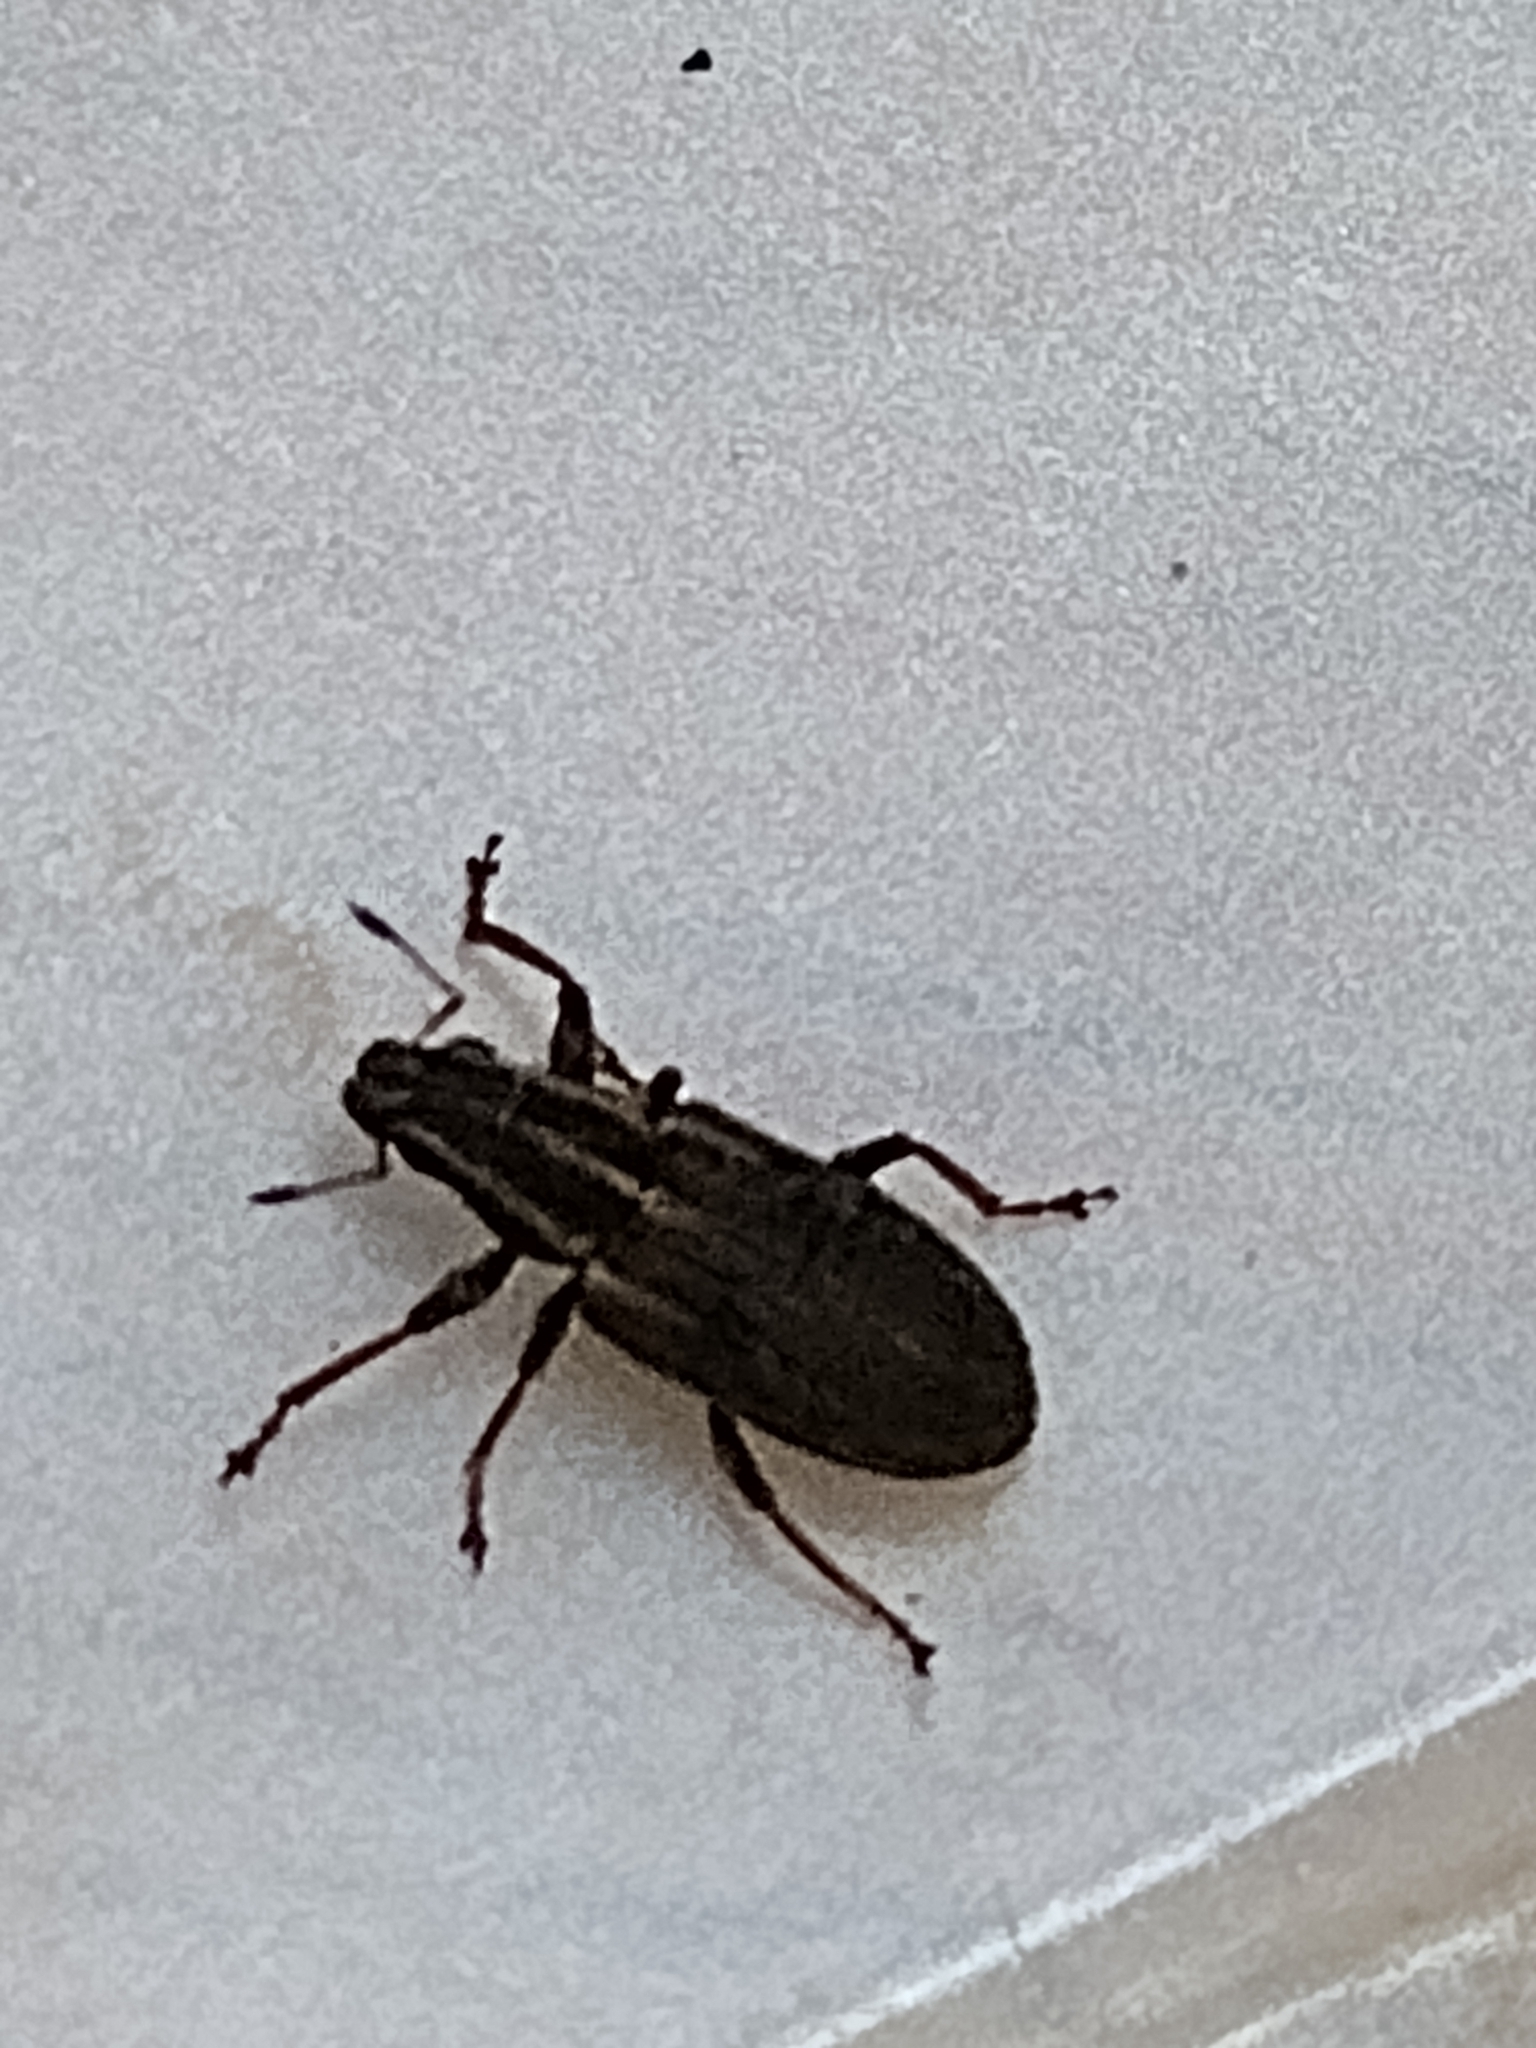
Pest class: pea_leaf_weevil